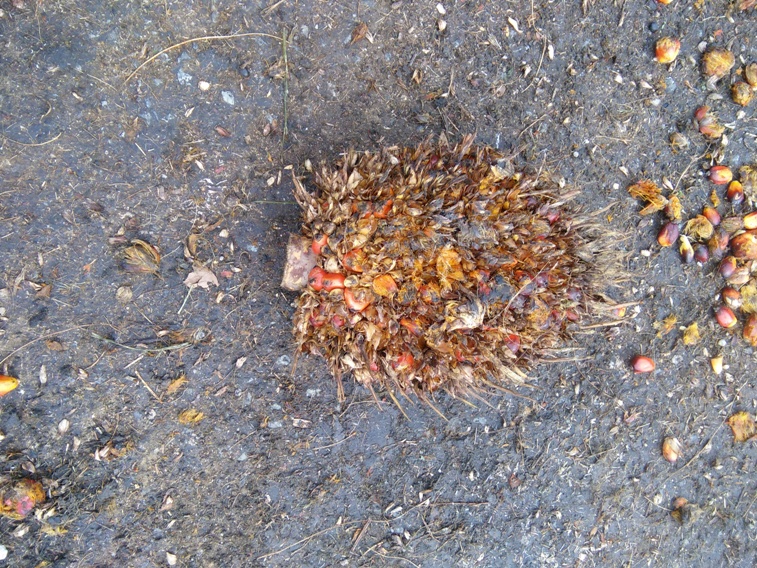
Ripeness: Overripe